Question: What colors are used in this photograph?
Tambaya: Wanne launi akayi amfani dasu a jikin hoton?
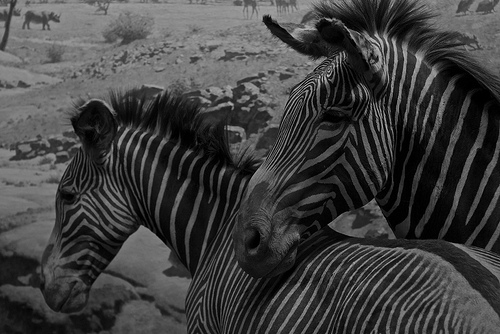
Answer: Black and White.
Amsa: Fari da baƙi.